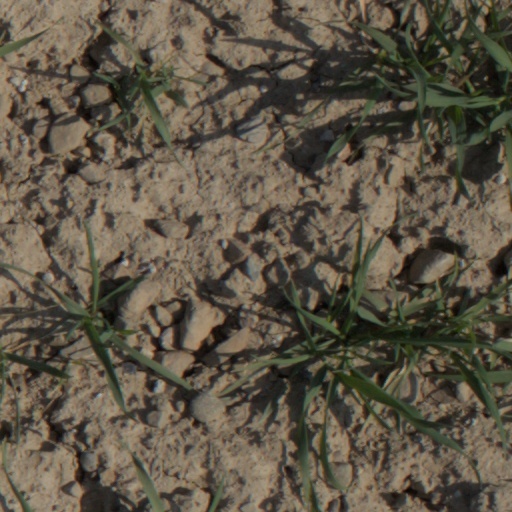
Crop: wheat